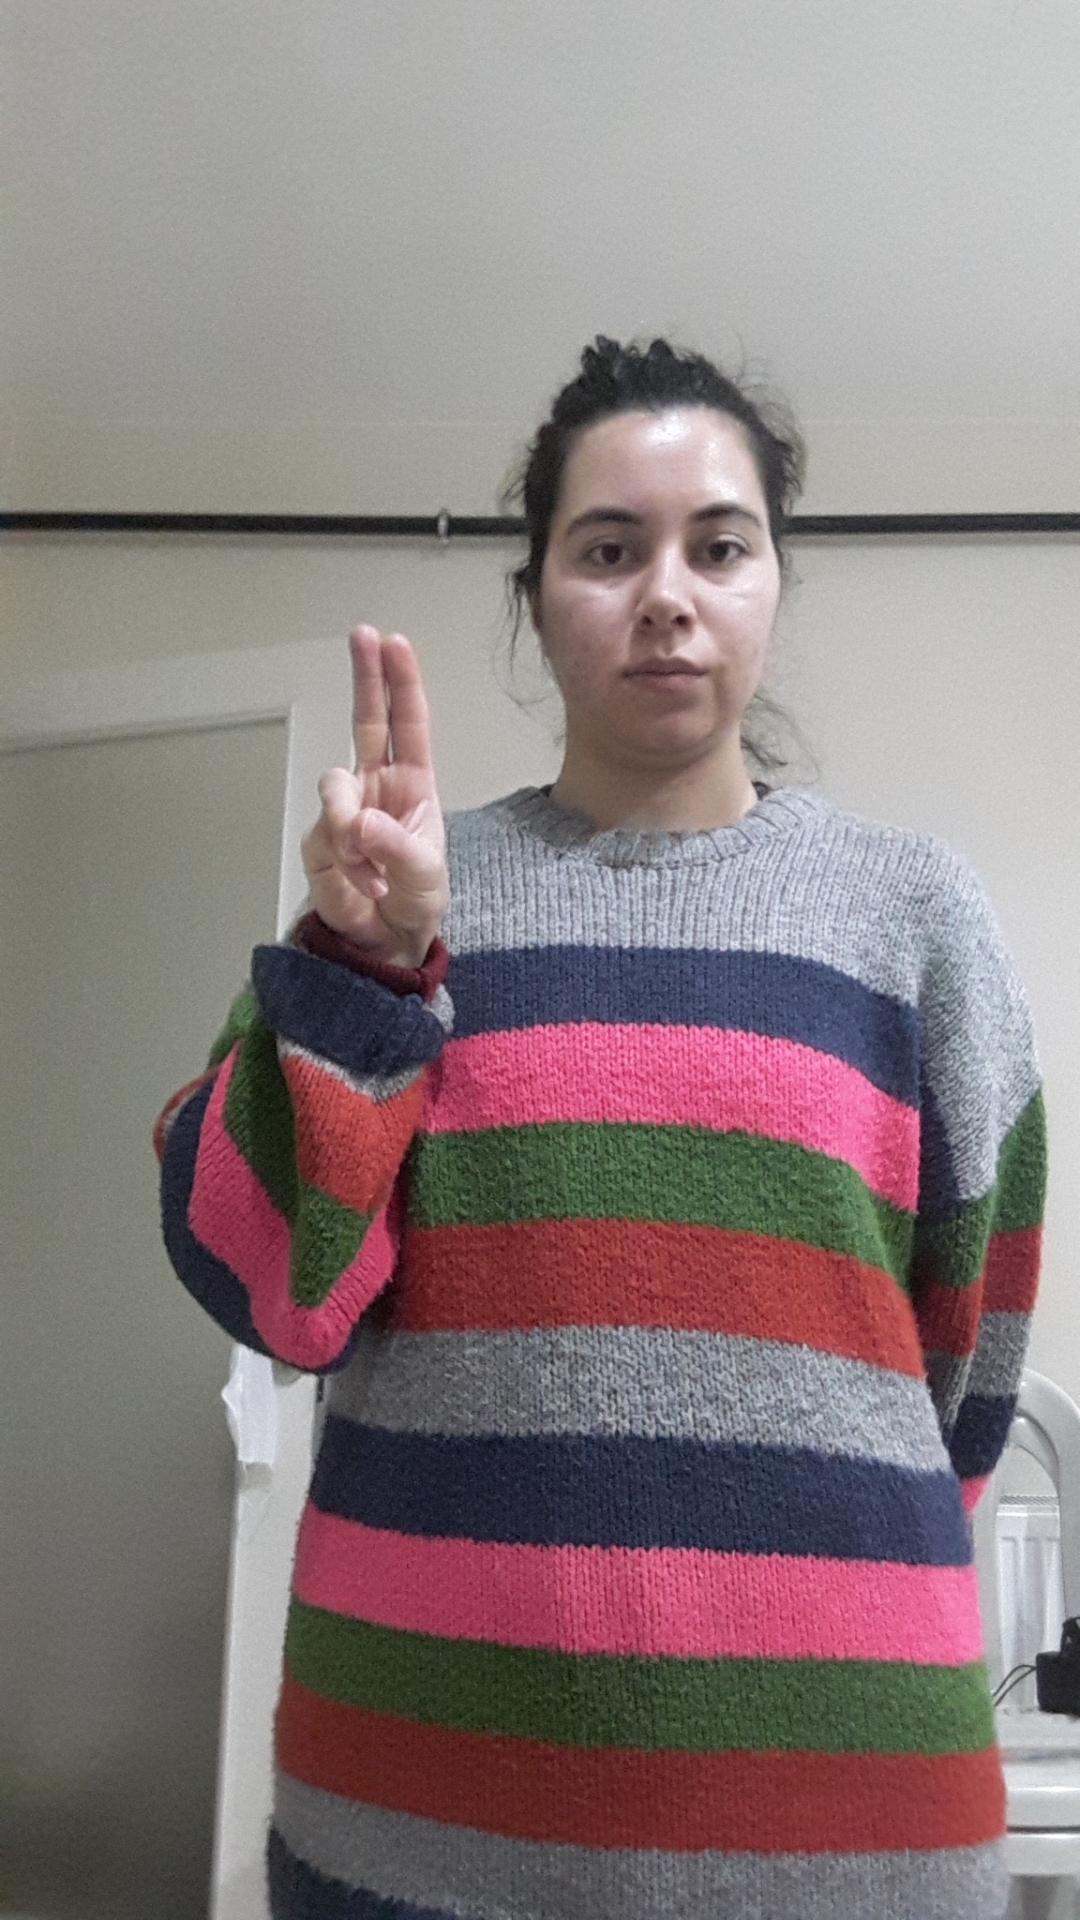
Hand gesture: two_up